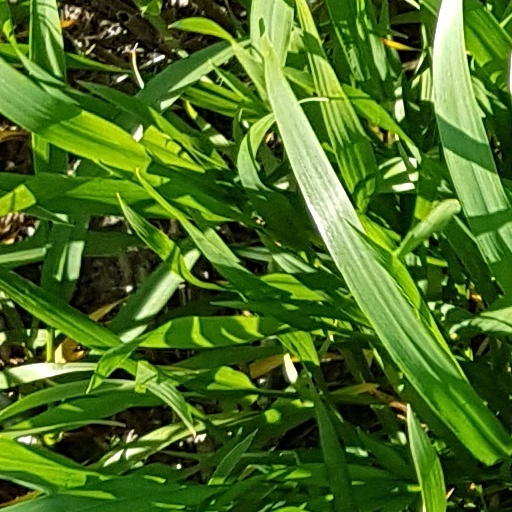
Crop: wheat